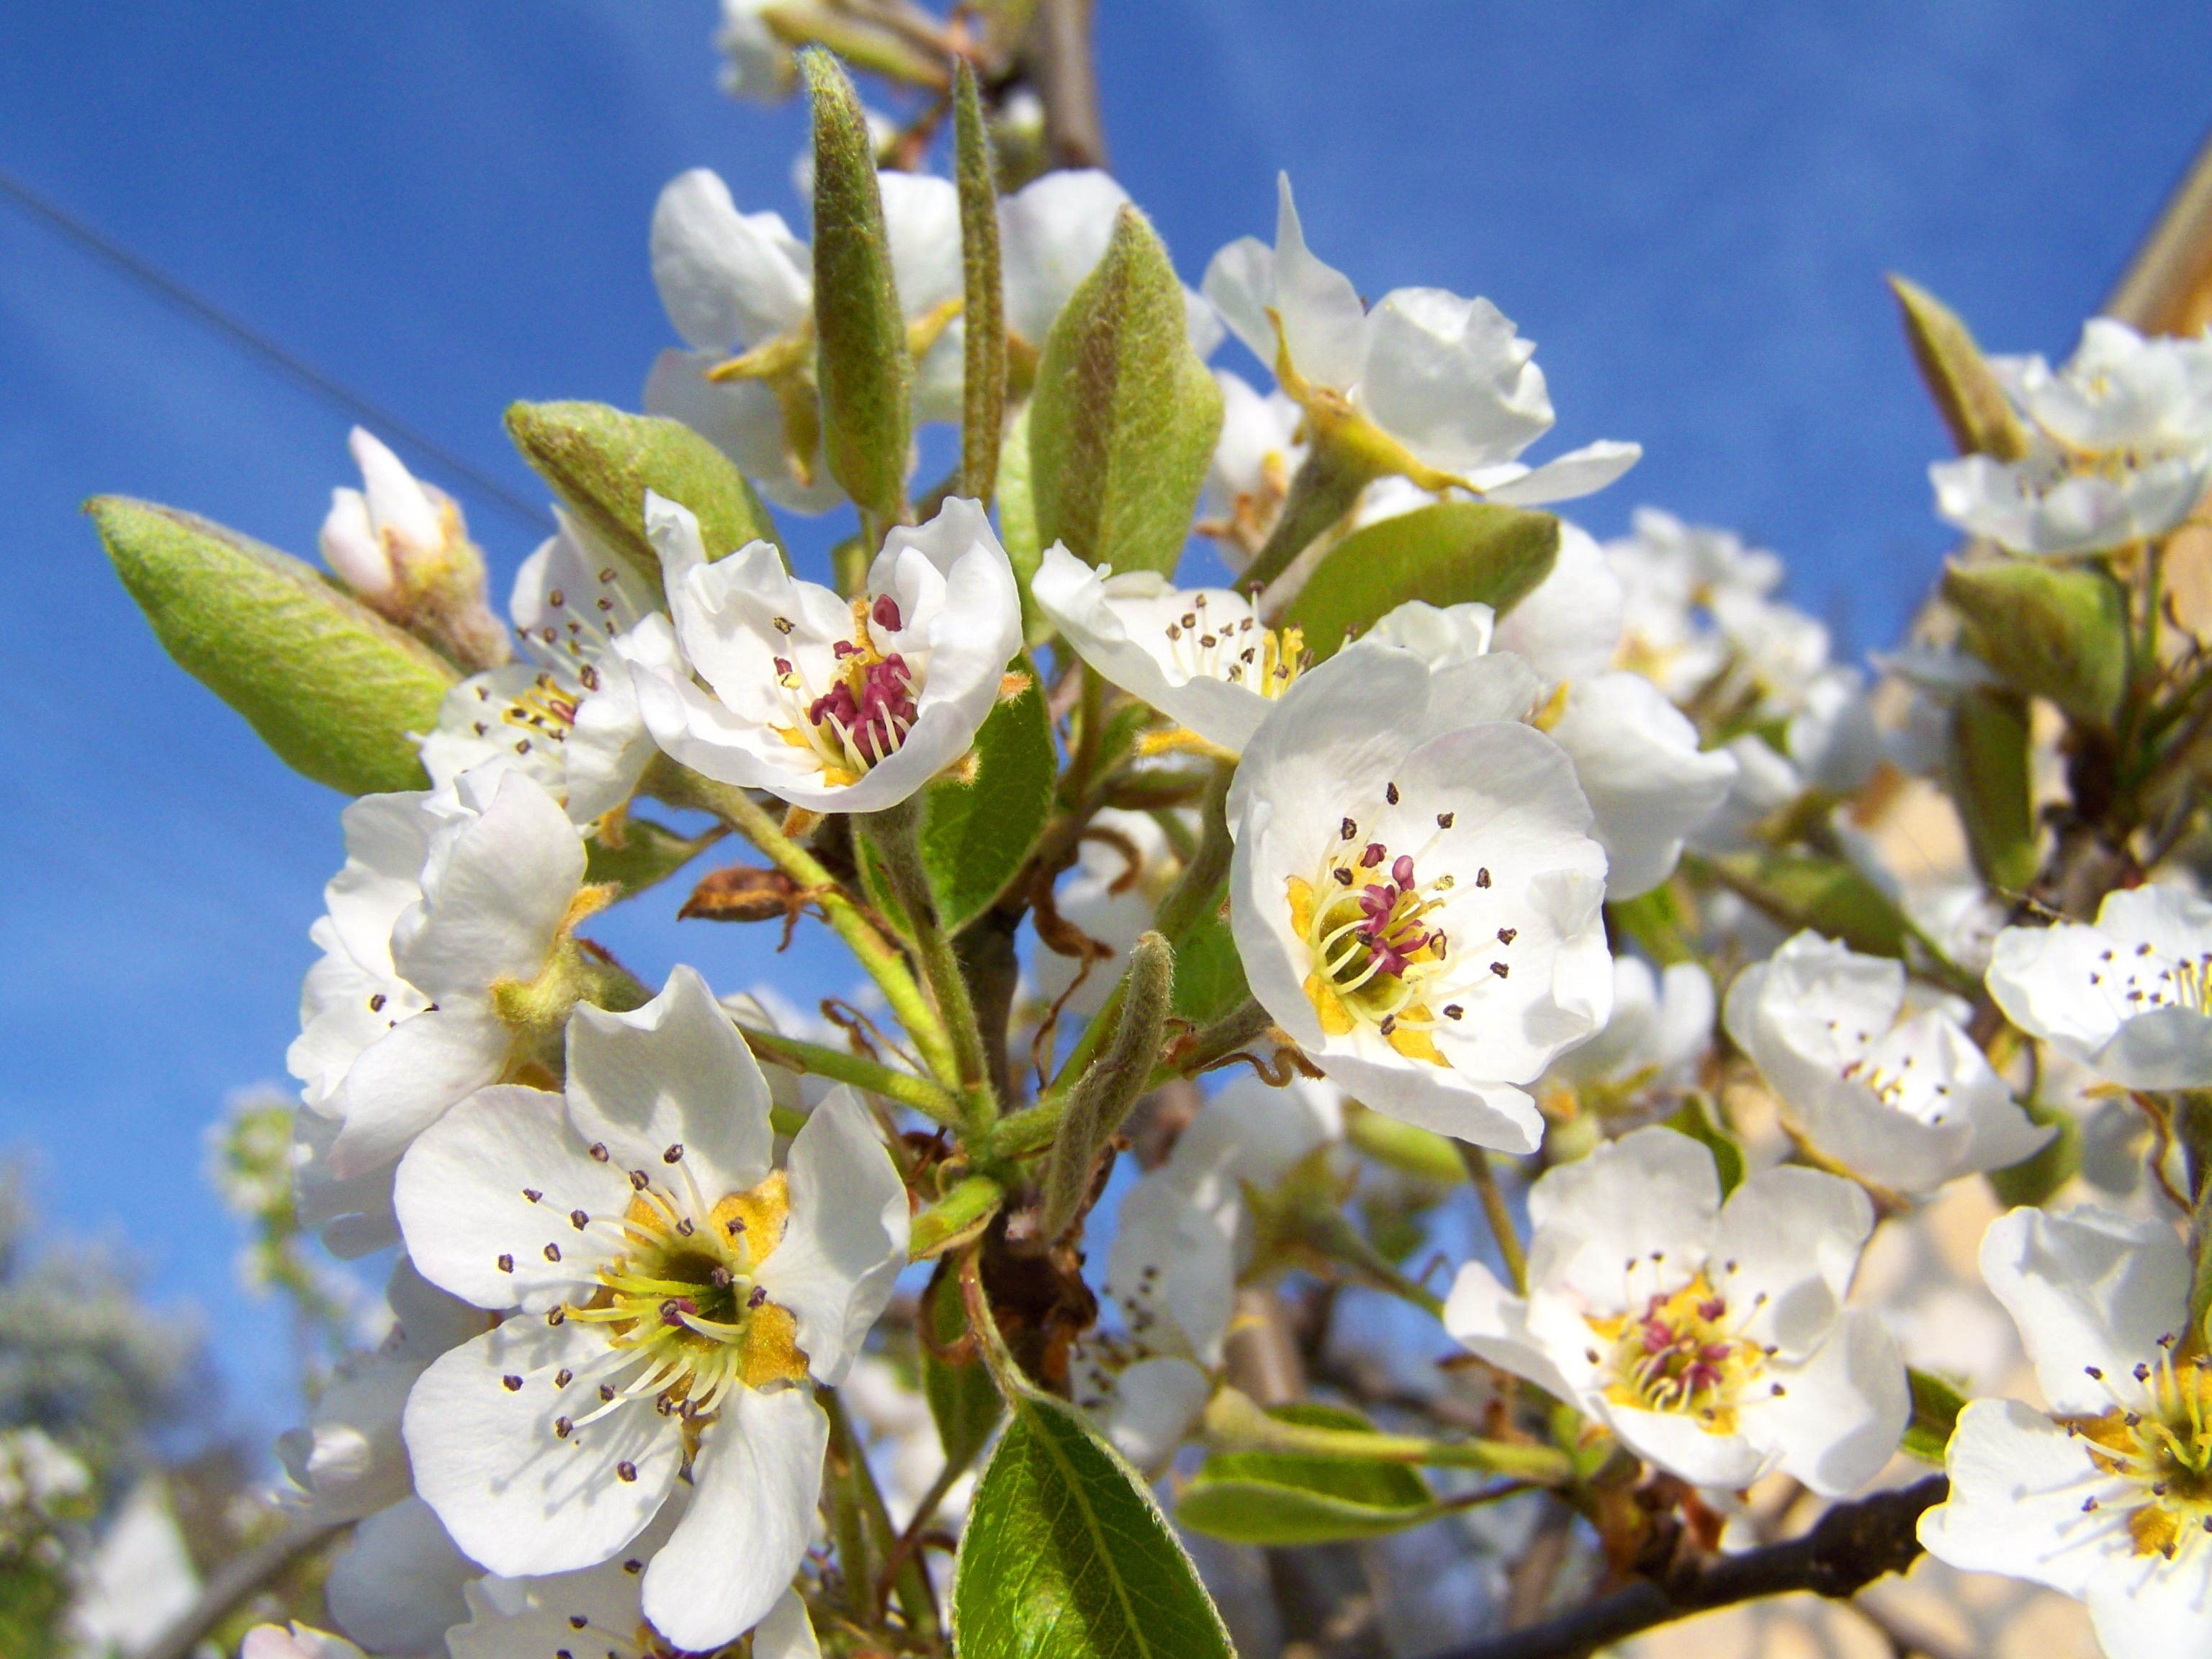
tree, branch, blossom, plant, fruit, flower, food, spring, produce, botany, flora, white flower, wildflower, shrub, fruit tree, macro photography, flowering plant, land plant, flowering pear tree